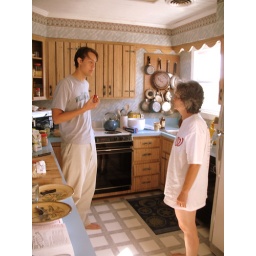
Toni and Zander in the kitchen of our beach house (for the week).